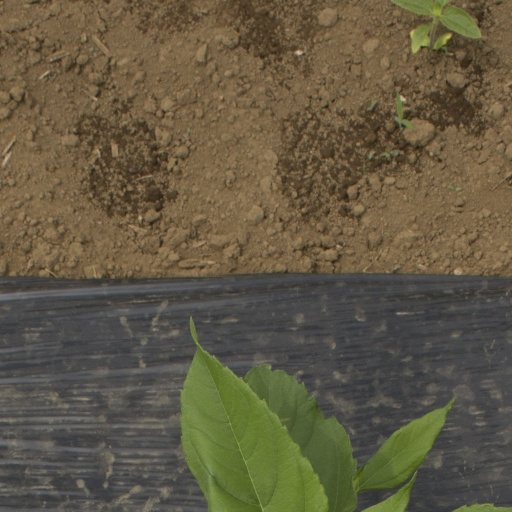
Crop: Jerusalem artichoke